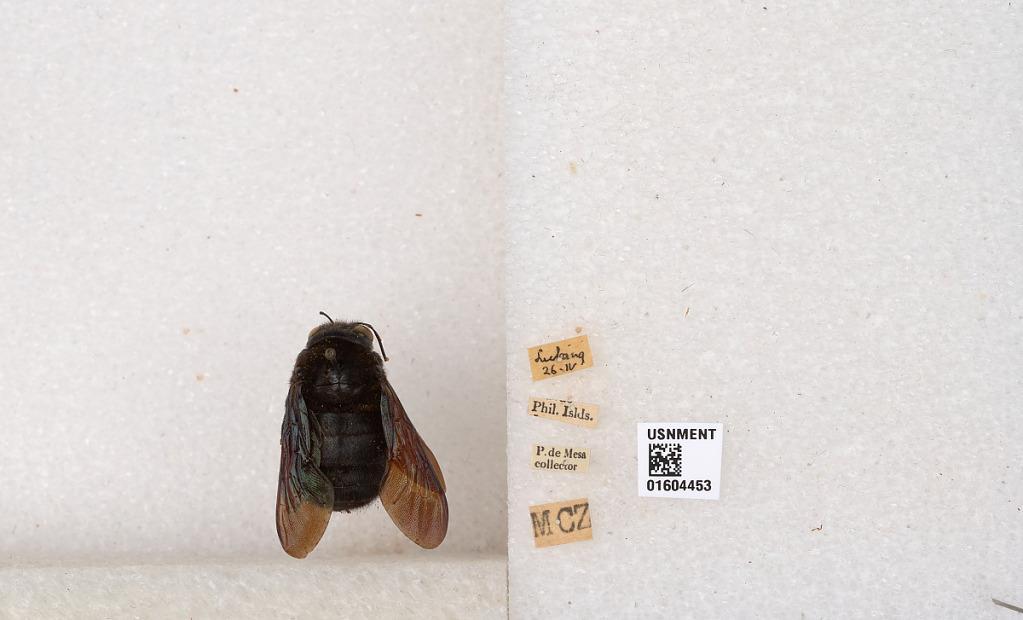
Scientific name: Xylocopa
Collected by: P. De Mesa
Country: Philippines
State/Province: Mimaropa
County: Occidental Mindoro
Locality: Lubang